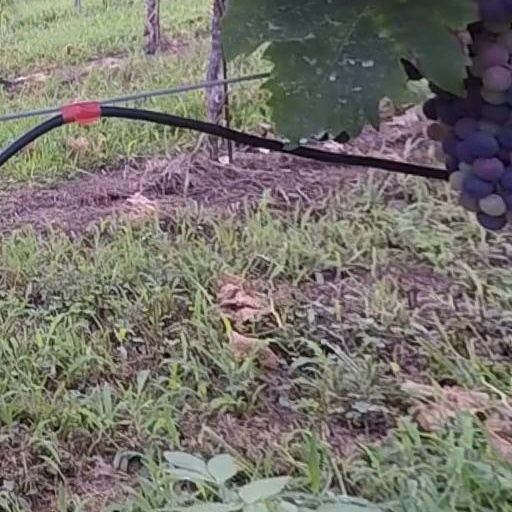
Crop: grape